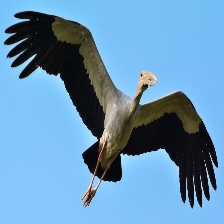
Species: ASIAN OPENBILL STORK
Scientific name: ANASTOMUS OSCITANS
ImageNet parent category: white_stork